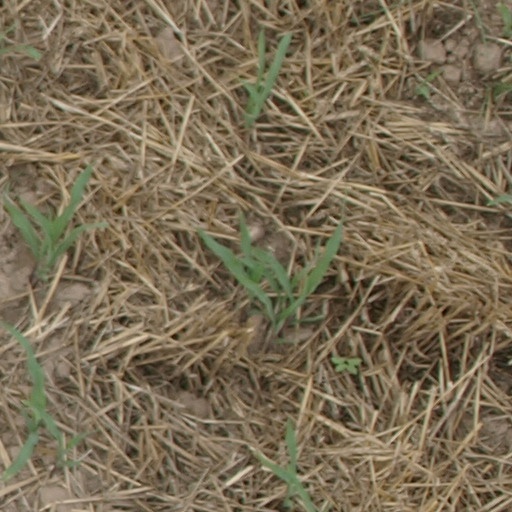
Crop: maize; corn